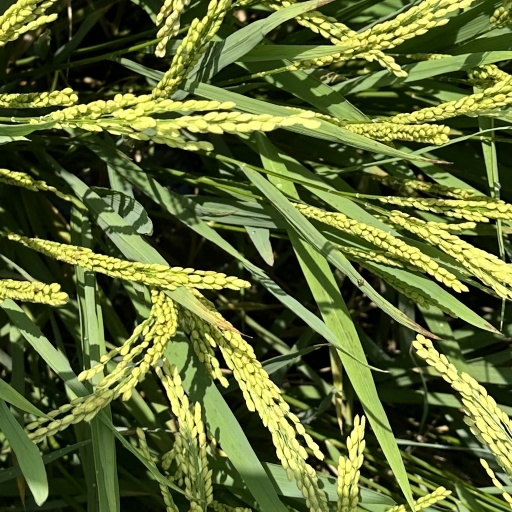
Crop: rice